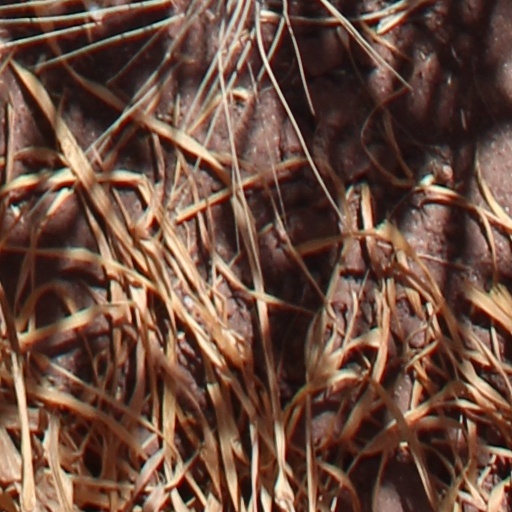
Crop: wheat